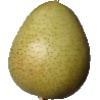
Label: Pear 1